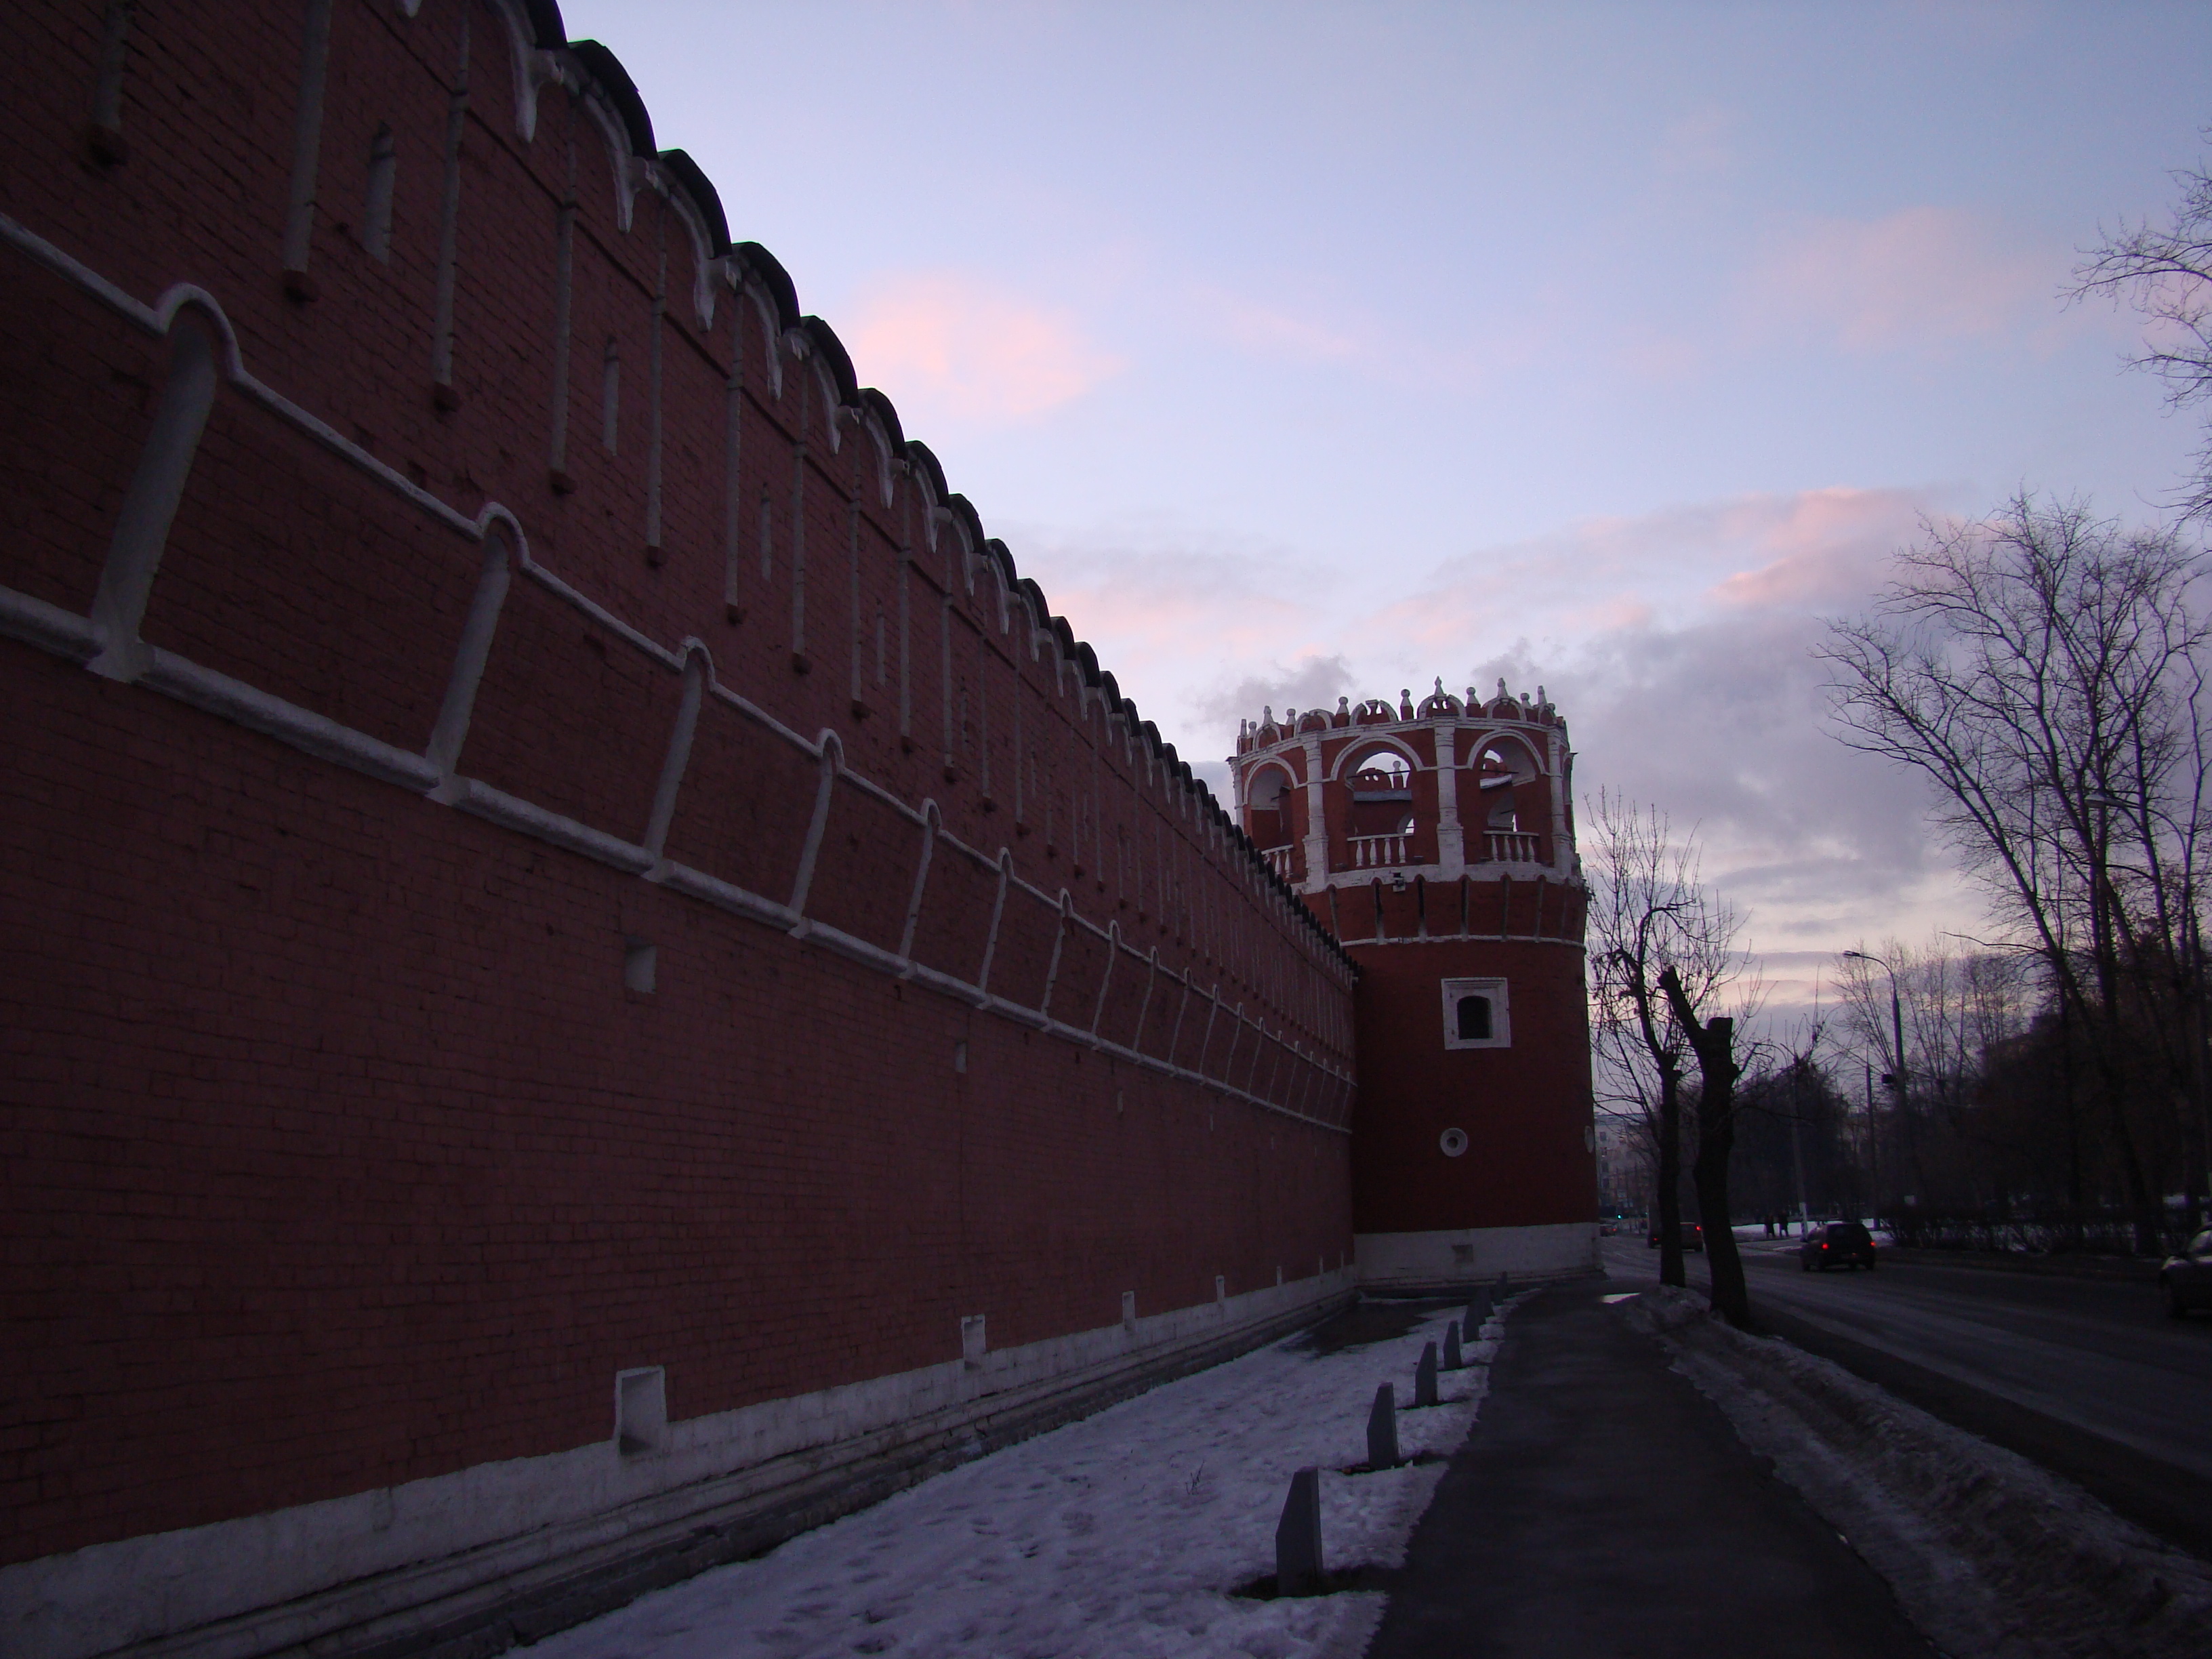
snow, light, architecture, structure, sky, sunset, sunlight, morning, wall, evening, darkness, monastery, sony, moscow, russia, shape, h9, dsch9, don, donskoy, donskoymonastery, donmonastery, urban area